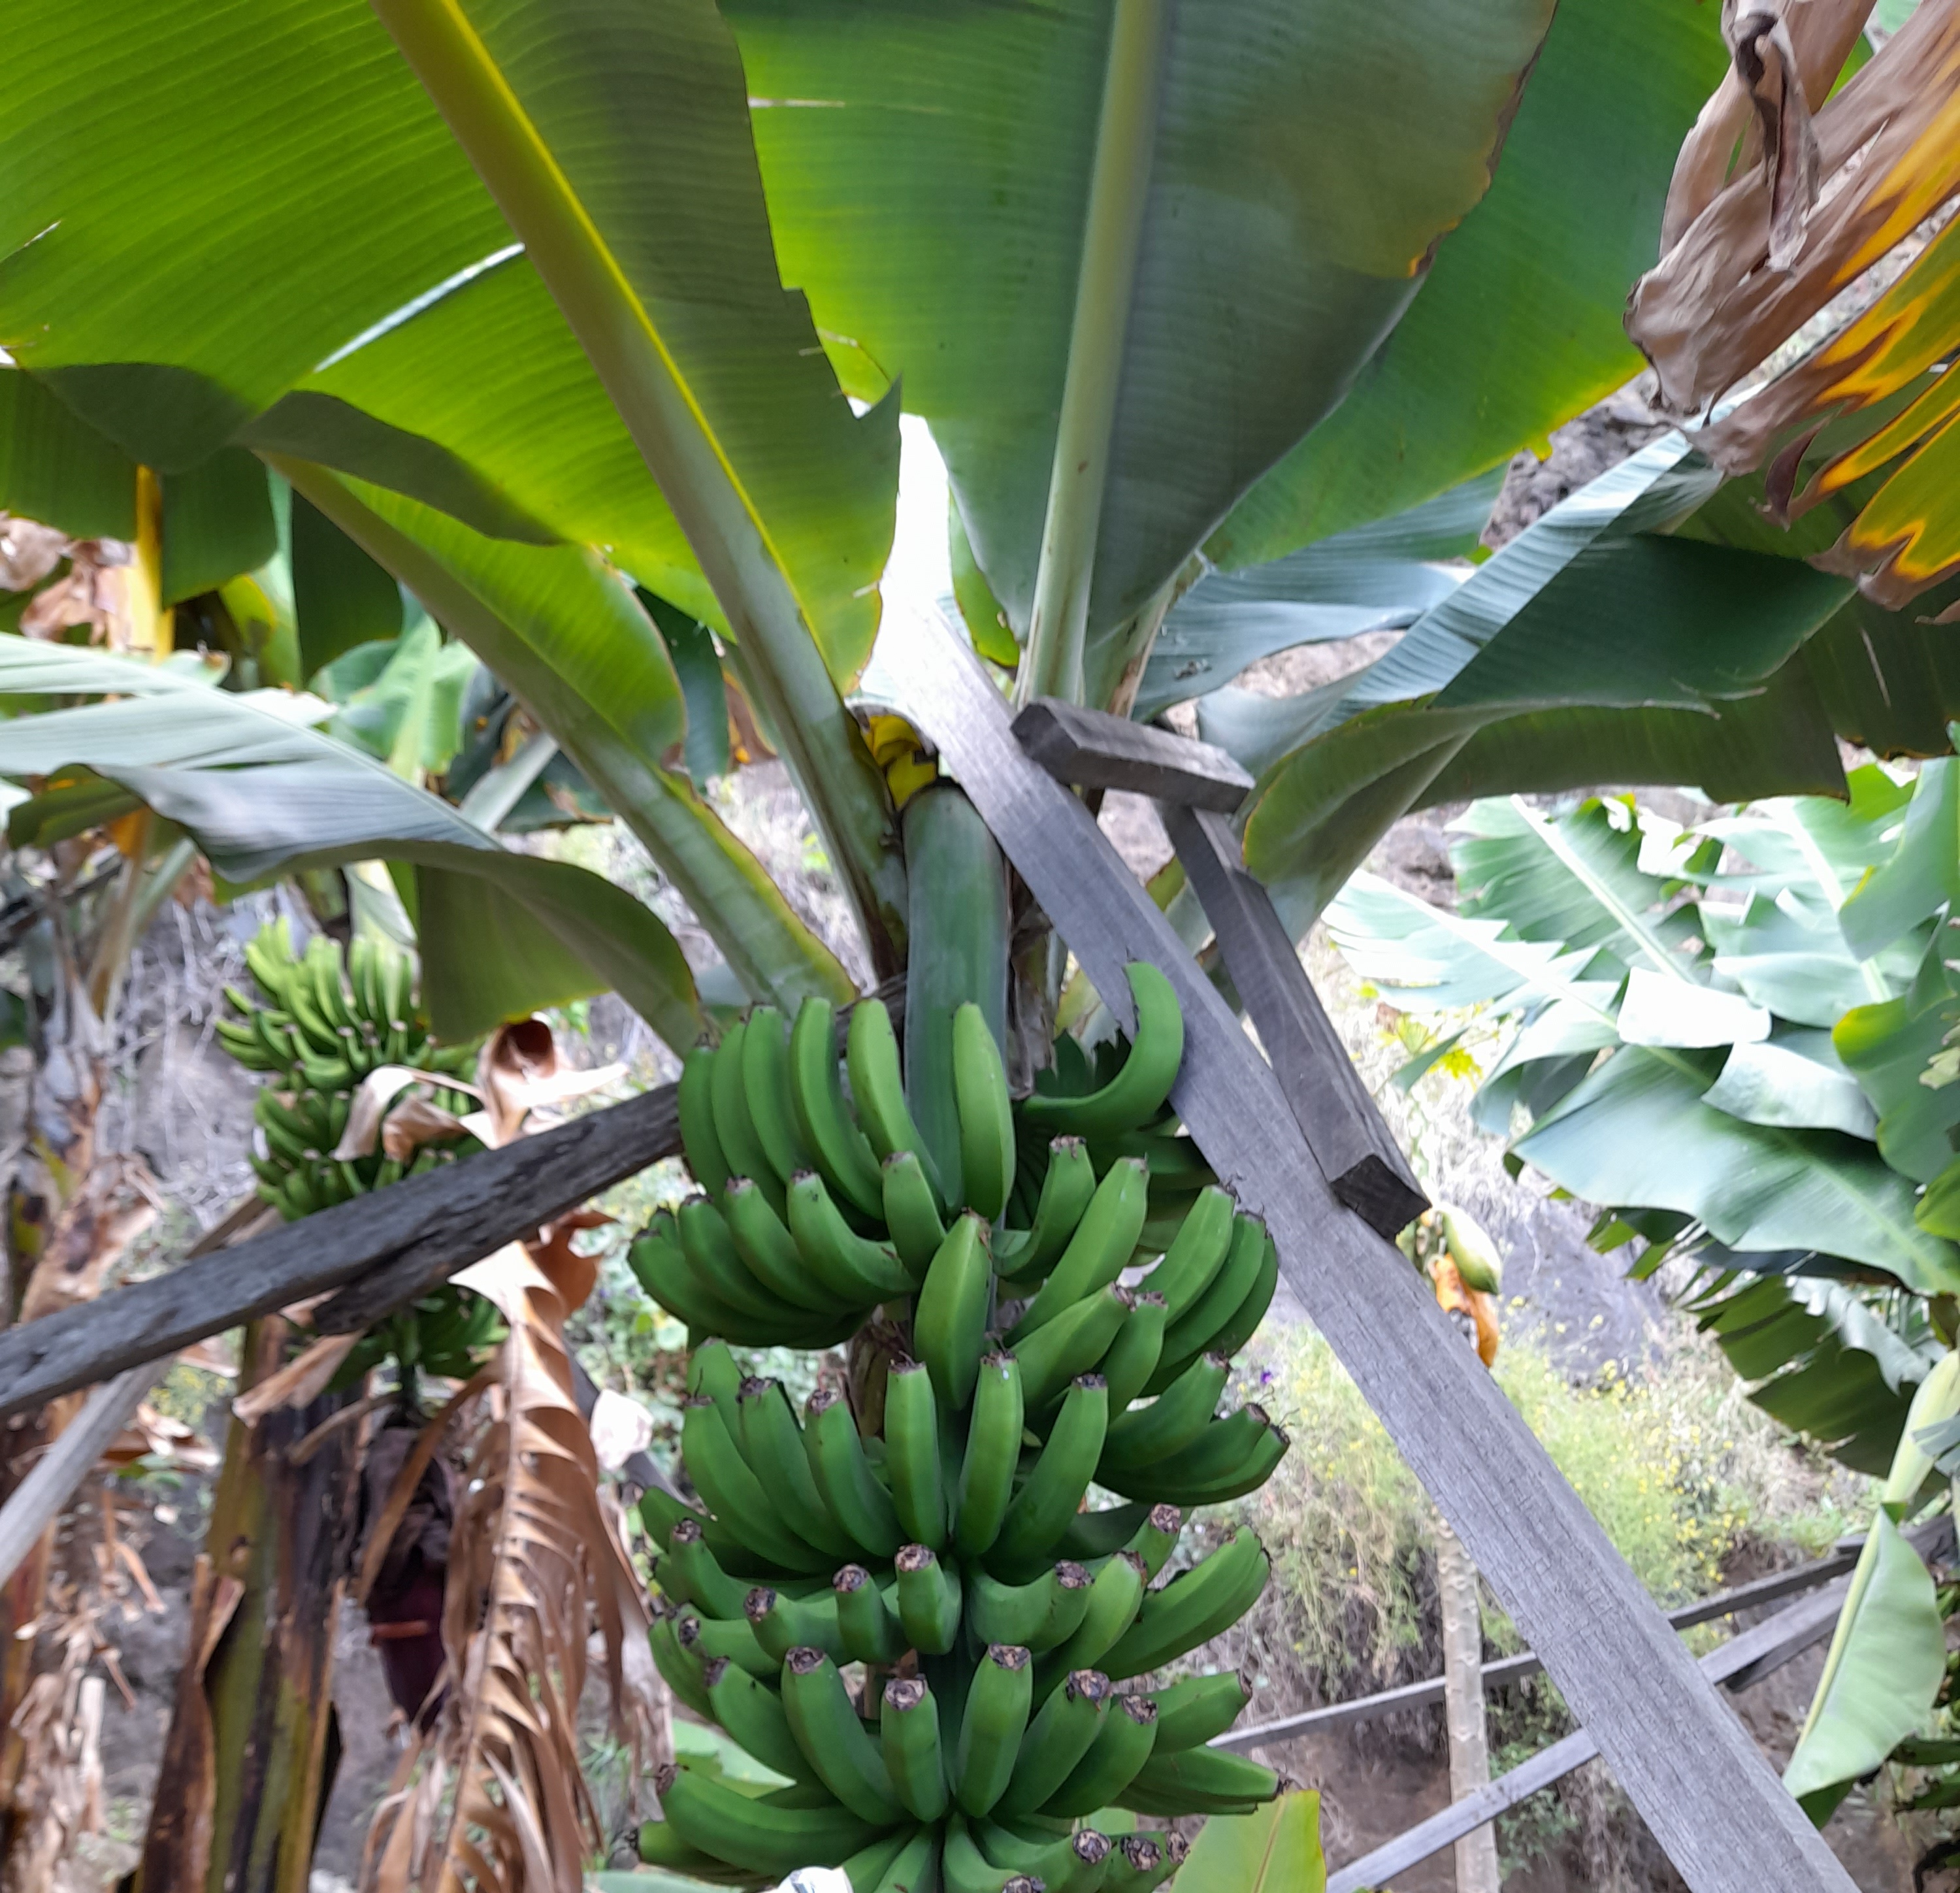
Label: Keep